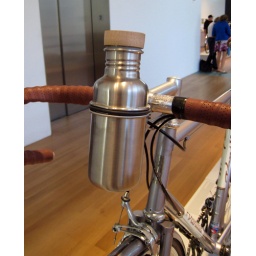
A Guvnor owners ideal water bottle, unfortunately the bottle and top were custom made by the bike builder.